T. J. Ryan

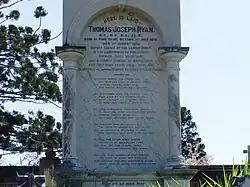
T. J. Ryan's headstone at Brisbane's Toowong Cemetery

The early death of such a capable leader was a great blow to the Labor movement. Ryan was described as urbane, amiable and approachable, and his personality had allowed him to win the confidence and trust of people in all ranks, from the governor of the Bank of England to militant unionists. He could hit hard with sarcasm when challenged by foes such as Hughes, yet he remained friendly with numerous fellow parliamentarians, including some of his firmest conservative opponents. The Queensland parliamentary officer and historian, Charles Bernays, regarded Ryan as the greatest parliamentary leader he had observed: "an earnest exponent of the faith that was in him, and a generous big-hearted fighter". Many other historians believe that Ryan, a much bolder figure than federal Labor leader Frank Tudor, would have been Australia's fourth ALP Prime Minister, had he lived just a few years more. A memorial fund collected money to erect a ten-foot (3 m) bronze statue which stands in Queen's Park, Brisbane, near the Old Executive Building. The wording on the metal plaque on the pedestal of the statue describes him as: "Scholar - Jurist - Statesman".